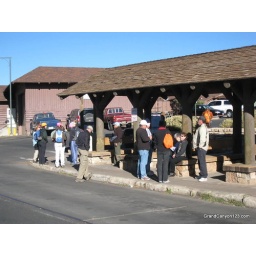
shuttle bus stop in front of bright angel lodge grand canyon village